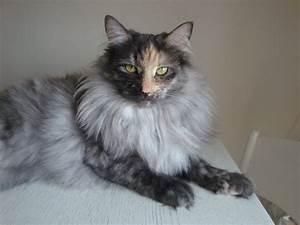
cat